Aircraft industry of Serbia

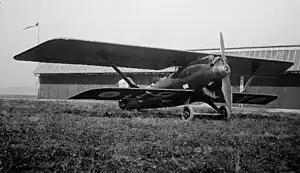
Breguet 19

In 1924 the Air Force decided to build an aircraft factory for its own needs, deep inside the state's territory. In September 1926, on the Divlje Polje locality near Kraljevo, construction of the new plant for the construction and repair of the aircraft began, which was finished in 1927. According to the contract with the government, it was soon taken over by the French Breguet Aviation company, which used it for the production of the Breguet 19 airplane type. The factory was officially called "Breguet Aeroplanska radionica u Kraljevu" ("Breguet airplane workshop in Kraljevo"), but was colloquially known as FAK ("Fabrika aviona Kraljevo", "Kraljevo airplane factory"). Production of Breguet 19 began in 1928 and 470 units were made, more planes than any other factory in this period. The production was halted in 1933 when the contract expired and the French withdrew from the business. Air and Technics Institute in Kraljevo (VTZ, "Vazduhoplovno-tehnički zavod"), took over the premises. In this period repairs were conducted and the spare parts were produced.